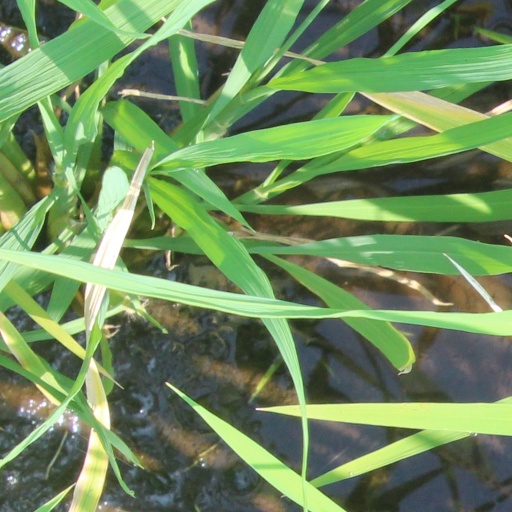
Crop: rice